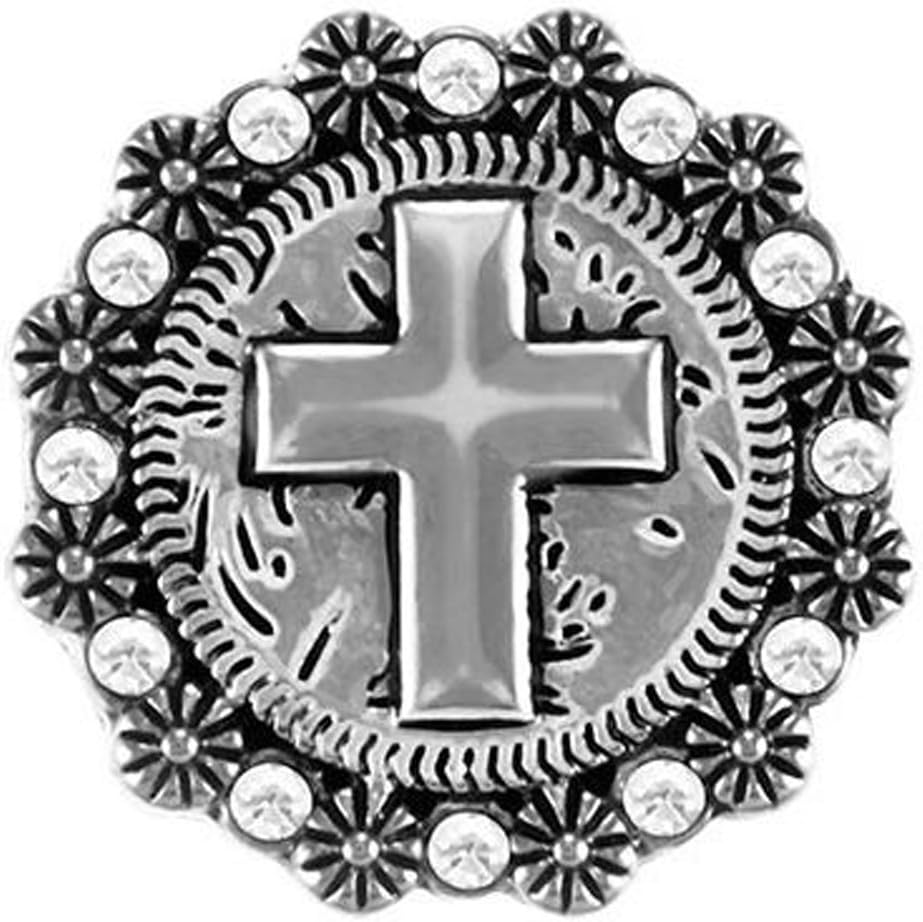
Ginger Snaps Cross with Stones SN03-15 Regular Interchangeable Jewelry Snap Accessory, Regular, 20mm
Category: Amazon Home
Ginger Snaps is a uniquely “YOU” line of interchangeable jewelry. Personalize your jewelry with our beautiful Snap designs, available in three sizes. From sophisticated to edgy, you can change your style in a Snap!
Features: Size: Regular | Material: Rhodium Plated (Nickel, Cadmium and Lead Free) | Customizing your own unique style is easy. | Mix and match Original Snaps to create a look that's all your own. | 20mm Original Ginger Snaps only work with our 20mm original jewelry and accessories.